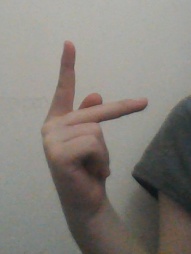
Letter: dha